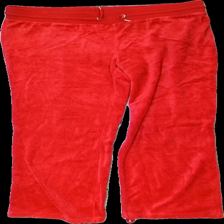
View: front
Type: Trousers
Category: Ladies
Brand: Free Quent
Colors: Red
Material: 67% cotton 33% viscose
Cut: Regular
Size: XL
Season: All
Damage location: middle center
Damage 2 location: top right
Price range: <50
Recommended usage: Reuse
Description: röda mjukis byxor